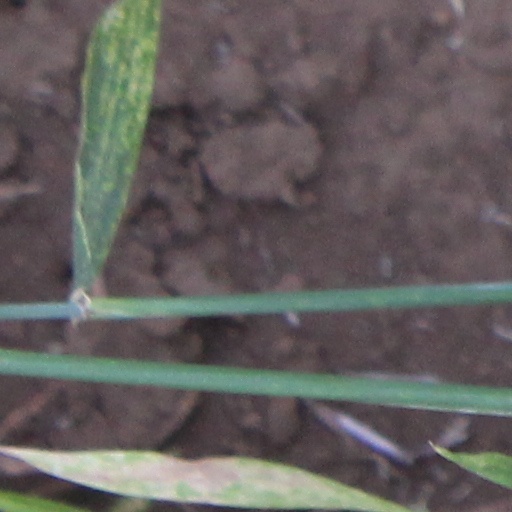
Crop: wheat